Mattancherry Palace

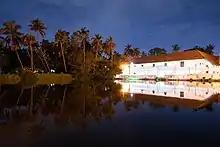
Mattancherry palace at night

The palace is a quadrangular structure built in Nālukettu style, the traditional Kerala style of architecture, with a courtyard in the middle. Certain elements of architecture, as for example the nature of its arches and the proportion of its chambers are indicative of European influence in basic Nālukettu style.